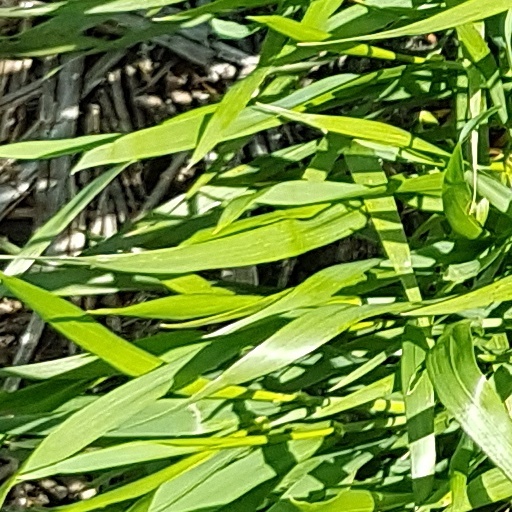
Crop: wheat